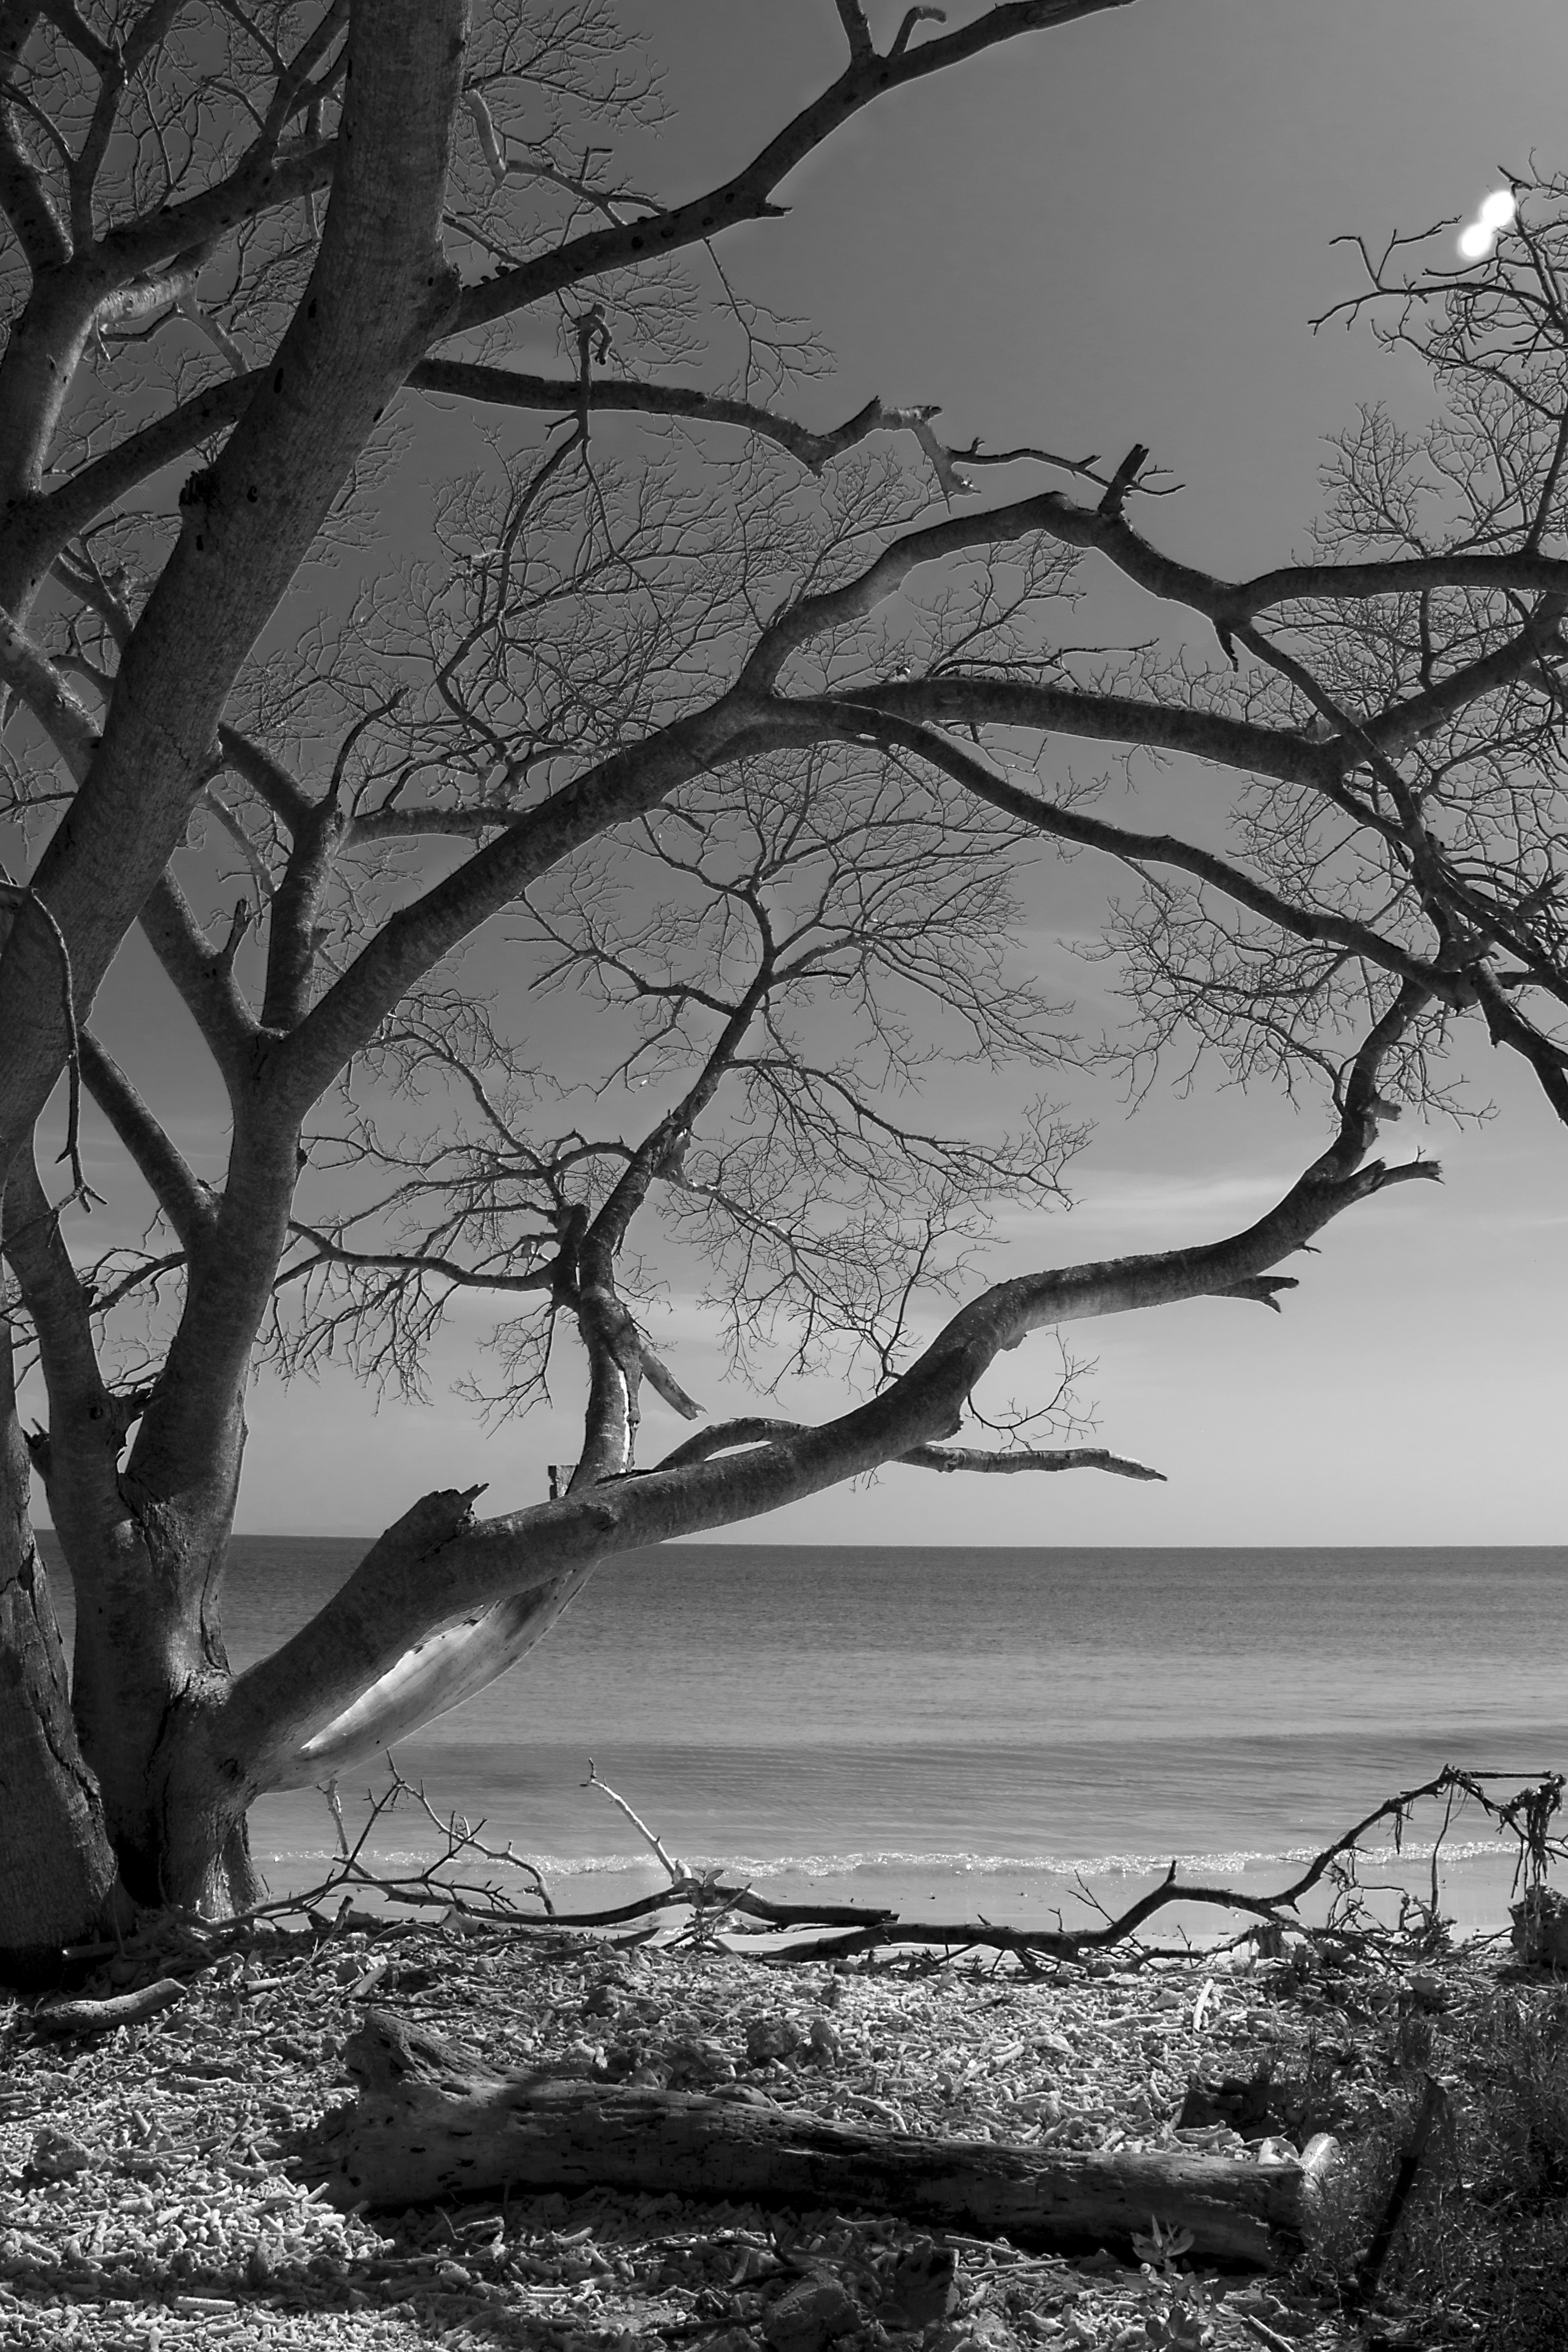
sea, tree, nature, rock, ocean, branch, winter, black and white, plant, white, sunlight, morning, leaf, desert, dry, reflection, darkness, black, monochrome, cartagena, monochrome photography, atmospheric phenomenon, woody plant